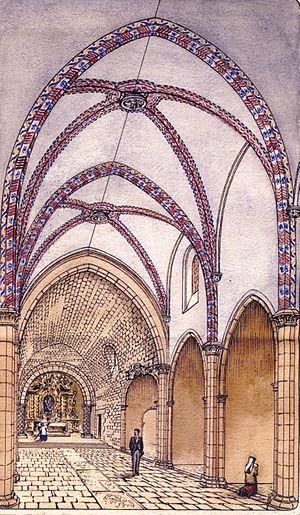
Rafael Masó i Valentí, né le 16 août 1880 à Gérone et mort le 13 juillet 1935 dans la même ville, est un architecte espagnol de Catalogne.